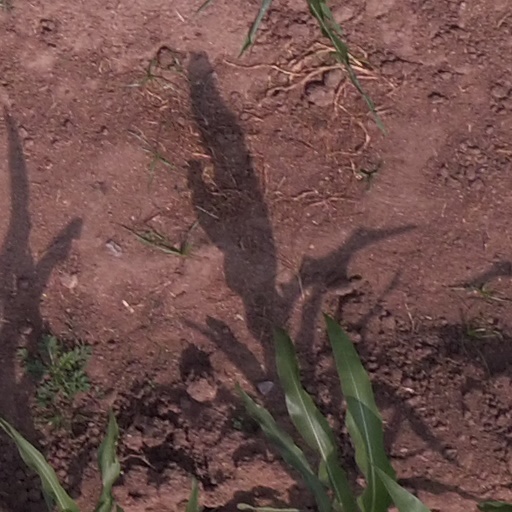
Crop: maize; corn